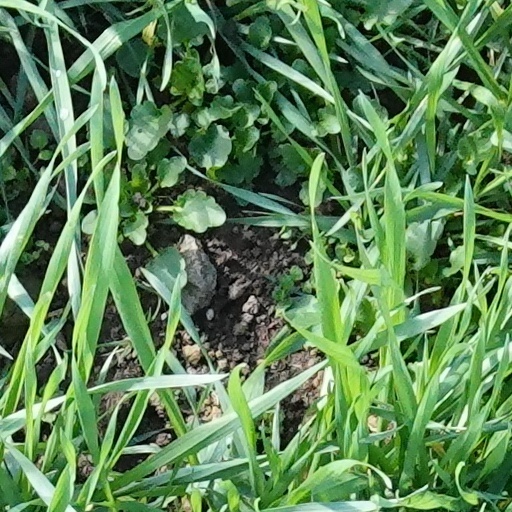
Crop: wheat